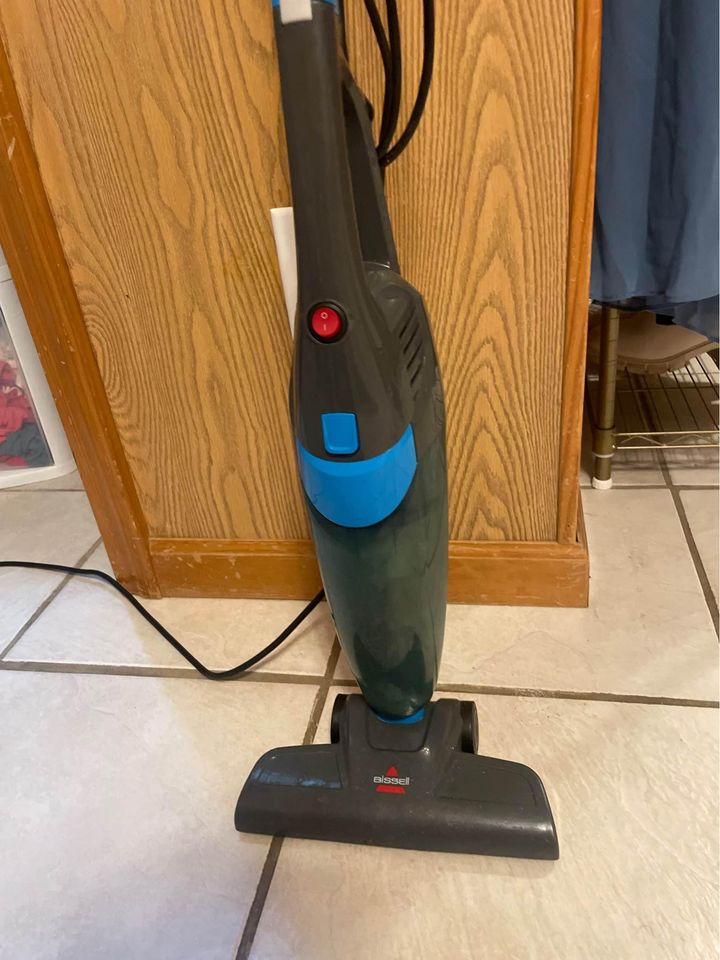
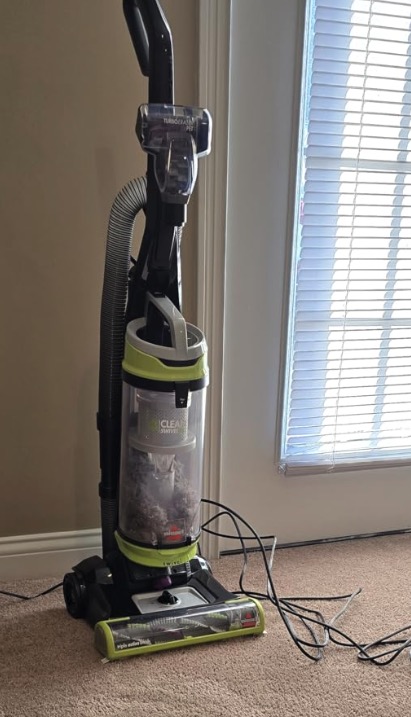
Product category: items_vacuum
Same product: no